Chantel Jones

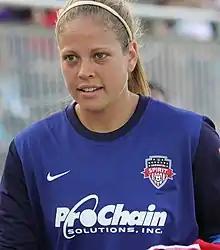
Jones playing for Washington Spirit in 2013

Chantel Nicole Jones (born July 20, 1988) is a retired American professional soccer player who works as a goalkeeping coach at Canberra United in the W-League. She previously played as a goalkeeper for the professional Icelandic team, Þór Akureyri, Washington Spirit and Western New York Flash of the NWSL as well as Perth Glory and Canberra United in the Australian W-League and the Virginia Cavaliers.